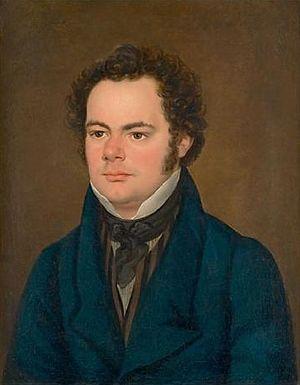
La Fantaisie en fa mineur, D. 940, opus posthume 103, est une œuvre pour piano à quatre mains composée par Franz Schubert en 1828, soit l'année même de sa mort. Elle est la seule œuvre qu'il ait explicitement dédiée à la jeune comtesse Caroline Esterházy, une de ses élèves qu'il aimait profondément et sans espoir, ainsi qu'en attestent des témoignages d'époque.
Ellens dritter Gesang, littéralement le « Troisième chant d'Ellen », est une des compositions les plus populaires de Franz Schubert. Composée en 1825, elle est aujourd'hui mondialement connue sous le nom d'« Ave Maria de Schubert ».
La Sonate pour piano en si bémol majeur, D. 960, est la vingt et unième et ultime sonate pour piano de Franz Schubert, achevée le 26 septembre 1828.
An die Musik est un lied composé par Franz Schubert en mars 1817, sur un poème de son ami Franz von Schober.